Laura Rogers White

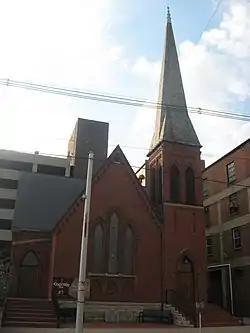
First Christian Church of Ashland

At the turn of the 20th century, there were only two women working as architects in Kentucky, and White is known to have designed only a single building, completed in 1890: the First Christian Church in Ashland, Kentucky, currently on the National Register of Historic Places.